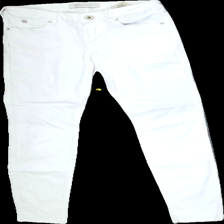
View: front
Type: Jeans
Category: Ladies
Brand: Maison Scotch
Colors: White
Material: 92%cotton 6%polyester 2%elastane
Cut: Regular
Size: 34
Season: Spring
Trend: Denim
Price range: 100-150
Recommended usage: Reuse